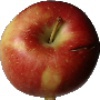
Label: braeburn_apple